Gotham Central

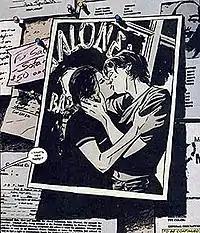
Renee Montoya is outed, art by Michael Lark.

Greg Rucka and Ed Brubaker collaborated on the "Officer Down" Batman crossover. They wanted to do a series about the police in Gotham City and finally obtained approval from DC executives. The writers wanted Michael Lark for pencils and waited nearly a year to get him onboard due to scheduling, but used the opportunity to plan out the storylines. They plotted out the new series' elements and decided to script the first story arc together, then split the lengthy cast into two shifts: Rucka would write the GCPD's day shift storylines, Brubaker would take the night shift, and Lark would pencil them both. "Gotham Central"'s debut yielded Eisner Award nominations in 2003 for Best New Series, Best Writer (Rucka), Best Writer (Brubaker), and Best Penciller/Inker (Lark).